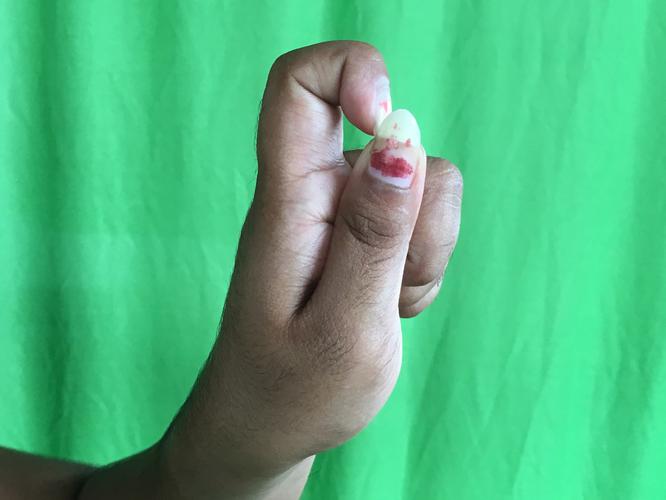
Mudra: Kapith
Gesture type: single_hand